Marine Aviation Training Support Group 22

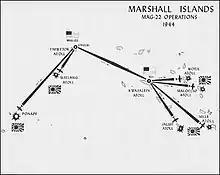
Map of MAG-22 Operations in the Marshall Island Campaign.

MAG-22 remained on Midway conducting routine patrol missions until 8 February 1944, joining the 4th Marine Base Defense Air Wing (later 4th MAW) at Eniwetok Atoll, arriving on Engebi island 19 February. At that time composed of VMF-113, VMF-422, and VMF(N)-533, flying the Vought F4U Corsair and Grumman F6F Hellcat, the group served a variety of missions across the many Atolls of the Marshall Islands.